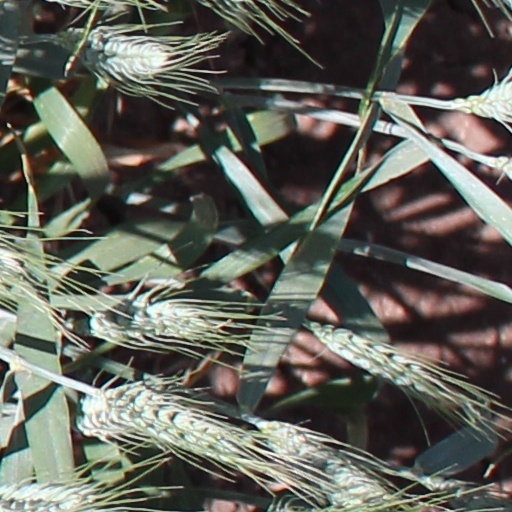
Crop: wheat